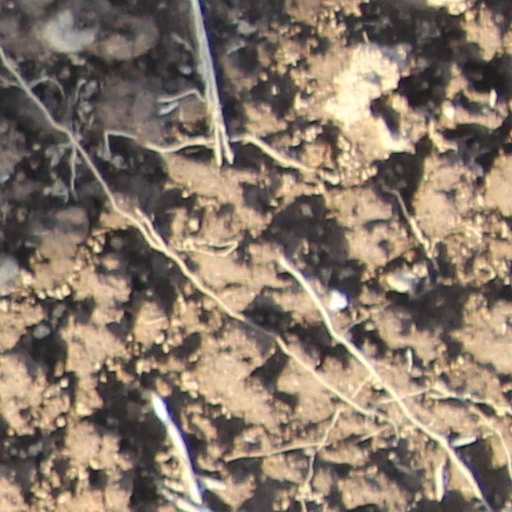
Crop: wheat